Yawgoog Scout Reservation

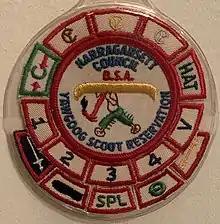
Yawgoog patch and segments from the 1980s

Yawgoog is located in the southwestern corner of Rhode Island—the closest town Hopkinton, RI, which sits at 41.44N -71.79W. The terrain of the reservation is fairly flat, with only one hill (Hill 407), located in the southwestern corner of the reservation. Most of the reservation is forested and consists of deciduous and evergreen trees. On May 4–6, 1930, the camp suffered a forest fire. Much of the forest was destroyed and subsequently replaced with white pines due to their ability to grow quickly. Remnants of the fire are unnoticeable today. There are six main trails that are marked throughout the reservation, and named by colored chevrons (Red, Orange, Yellow, Green, Blue, White) which mark each trail. Trails run through the camps, as well as out through the wilderness to various sights and ponds of the reservation.